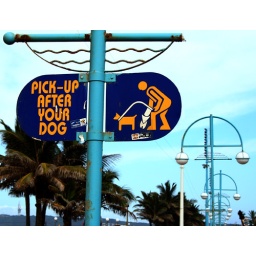
Strange sign - look at the picture. The dog is more in peril than the stick figure!